Influenza A virus subtype H3N8

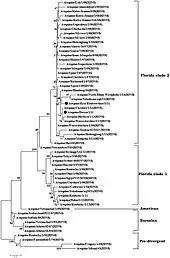

Equine influenza (EI) is a highly contagious respiratory disease of horses and related animals such as donkeys, mules and zebras (collectively known as equines). Equine influenza is caused by a type A influenza virus in the family Orthomyxoviridae (genus Influenzavirus). Transmission of the equine influenza virus (EIV) to humans has not occurred during outbreaks of the disease in horses. A lineage of H3N8 has been found to infect humans, with the first two cases in China in April and May 2022, and a third case in March 2023, which was the first death.